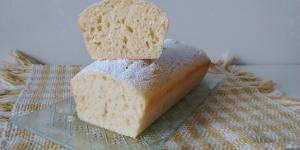
budin de yogur saludable